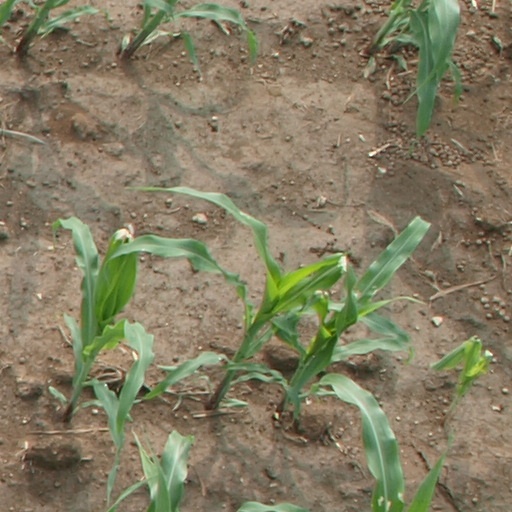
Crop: maize; corn